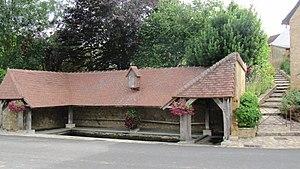
Alimenté par une source, le lavoir a été construit à la fin du 19e s.
Fontenay-sur-Vègre est une commune française, située dans le département de la Sarthe en région Pays de la Loire, peuplée de 324 habitants.